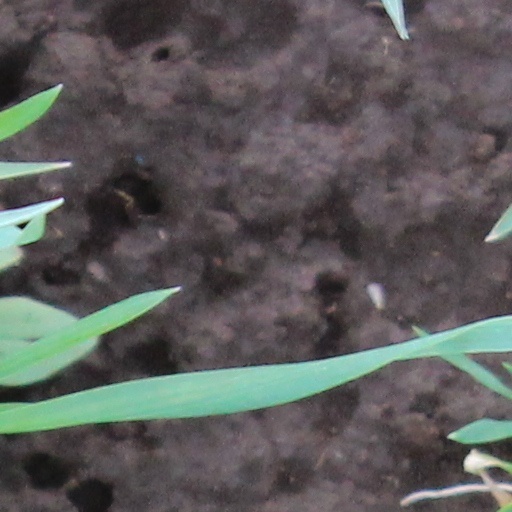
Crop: wheat